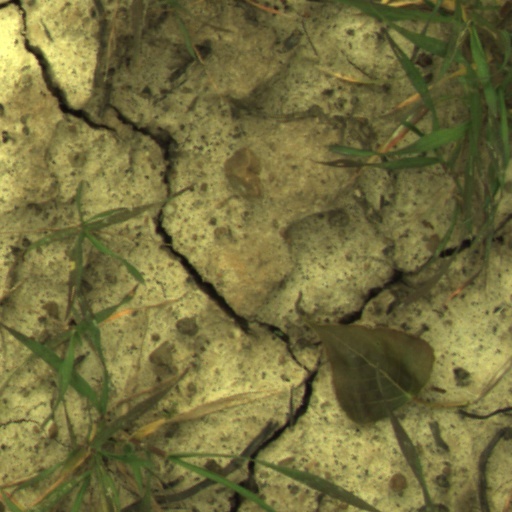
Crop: wheat